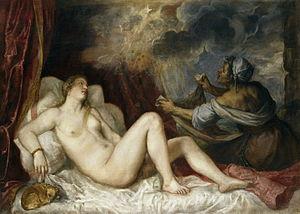
Tiziano Vecellio, Tiziano Vecelli ou Tiziano da Cador, plus communément appelé Titien ou le Titien en français, né vers 1488 à Pieve di Cadore, mort le 27 août 1576 à Venise, est un peintre et graveur italien de l'école vénitienne, auteur d'une importante œuvre picturale. Il est considéré comme un des plus grands portraitistes de cette époque, notamment grâce à son habileté à faire ressortir les traits de caractère des personnages.
Le glacis est une technique de la peinture à l'huile consistant à poser, sur une couche déjà sèche, une fine couche colorée transparente et lisse.
1552 est une année bissextile commençant un vendredi.